Trent Alexander-Arnold

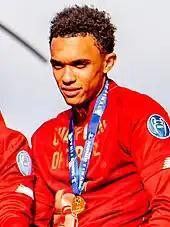
Alexander-Arnold during Liverpool's victory parade after winning the 2019 UEFA Champions League final

Alexander-Arnold's creative prowess came to the fore once again in May when, during a 3–2 win over Newcastle United, Alexander-Arnold equalled the Premier League record for the most assists by a defender in a season, with his two assists in the match raising his tally to 11. It also saw him and Robertson, who had 11 assists of his own, become the first set of defenders from the same team to record double figures for assists in the same season. Three days later, with Liverpool trailing Barcelona 3–0 on aggregate after a first-leg defeat, he recorded two more assists, including an "instinctive corner" for Origi's winning goal, to help the club to a 4–3 aggregate victory and progress to a second consecutive Champions League final. On the final day of the domestic season, Alexander-Arnold assisted Mané in a 2–0 win over Wolverhampton Wanderers to break the Premier League record for the most assists by a defender in a domestic campaign, with 12, surpassing previous holders Andy Hinchcliffe, Leighton Baines and Robertson. He then started in the Champions League Final, a 2–0 win over Tottenham, and became the youngest player to start in two successive finals in the competition, breaking the record set by AC Milan's Christian Panucci in 1995. He was later named in the competition's Team of the Season and nominated for the Defender of the Season award.